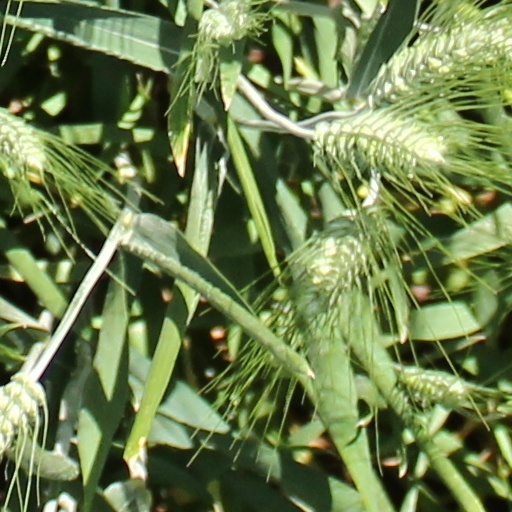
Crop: wheat